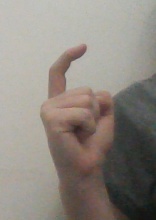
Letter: ra